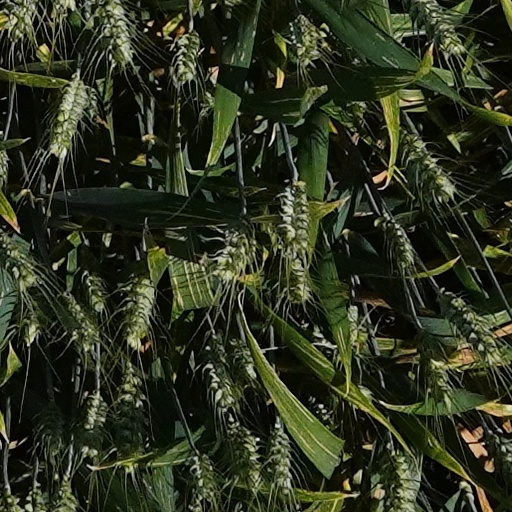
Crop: wheat